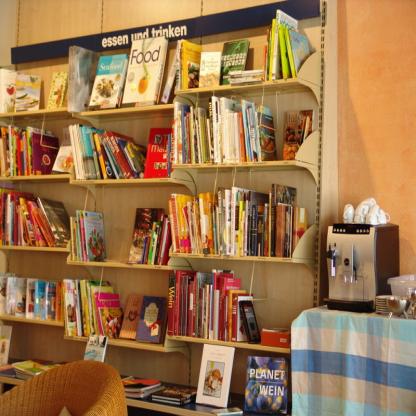
Scene: Indoor